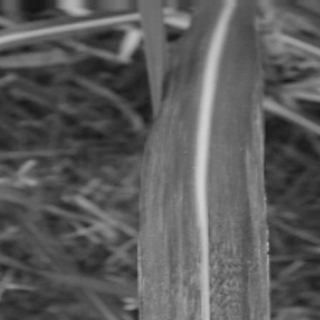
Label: sugarcane_bacterial_blight